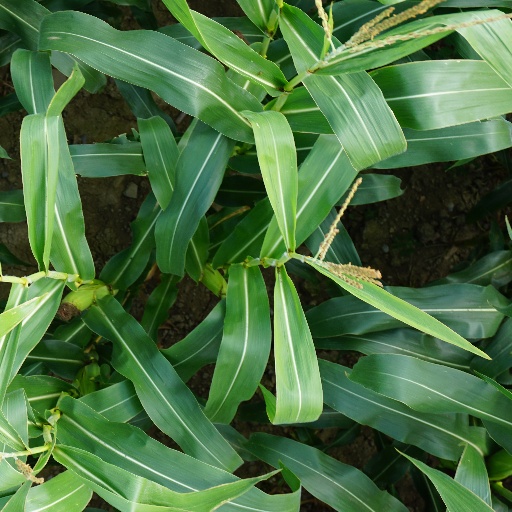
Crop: maize; corn